Rhychwyn

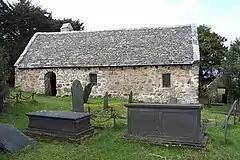
St Rhychwyn's Church, Llanrhychwyn

Rhychwyn (sometimes recorded as Rhochwyn), was a son of Helig ap Glannog, the prince who lived at Llys Helig before it was inundated by the sea, and now the subject of myth and legend. Rhychwyn had several brothers who established churches and became saints, including Saint Celynin, who established the old church at Llangelynnin, near Henryd, further down the valley. Rhychwyn church is possibly the oldest church building in Wales.